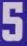
Number: 5